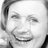
Emotion: happy